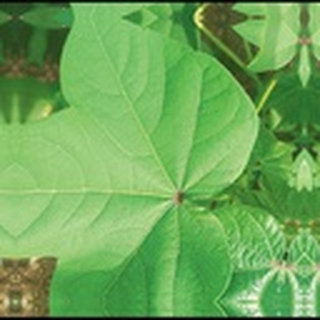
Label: healthy_cotton